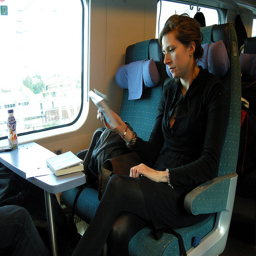
A very cute lady in a big chair reading a book.
a woman is reading a book on an airplane
A woman reading a book while traveling on a train
A woman sitting on top of a train near a window.
a woman sitting in a chair on a bus with her legs crossed